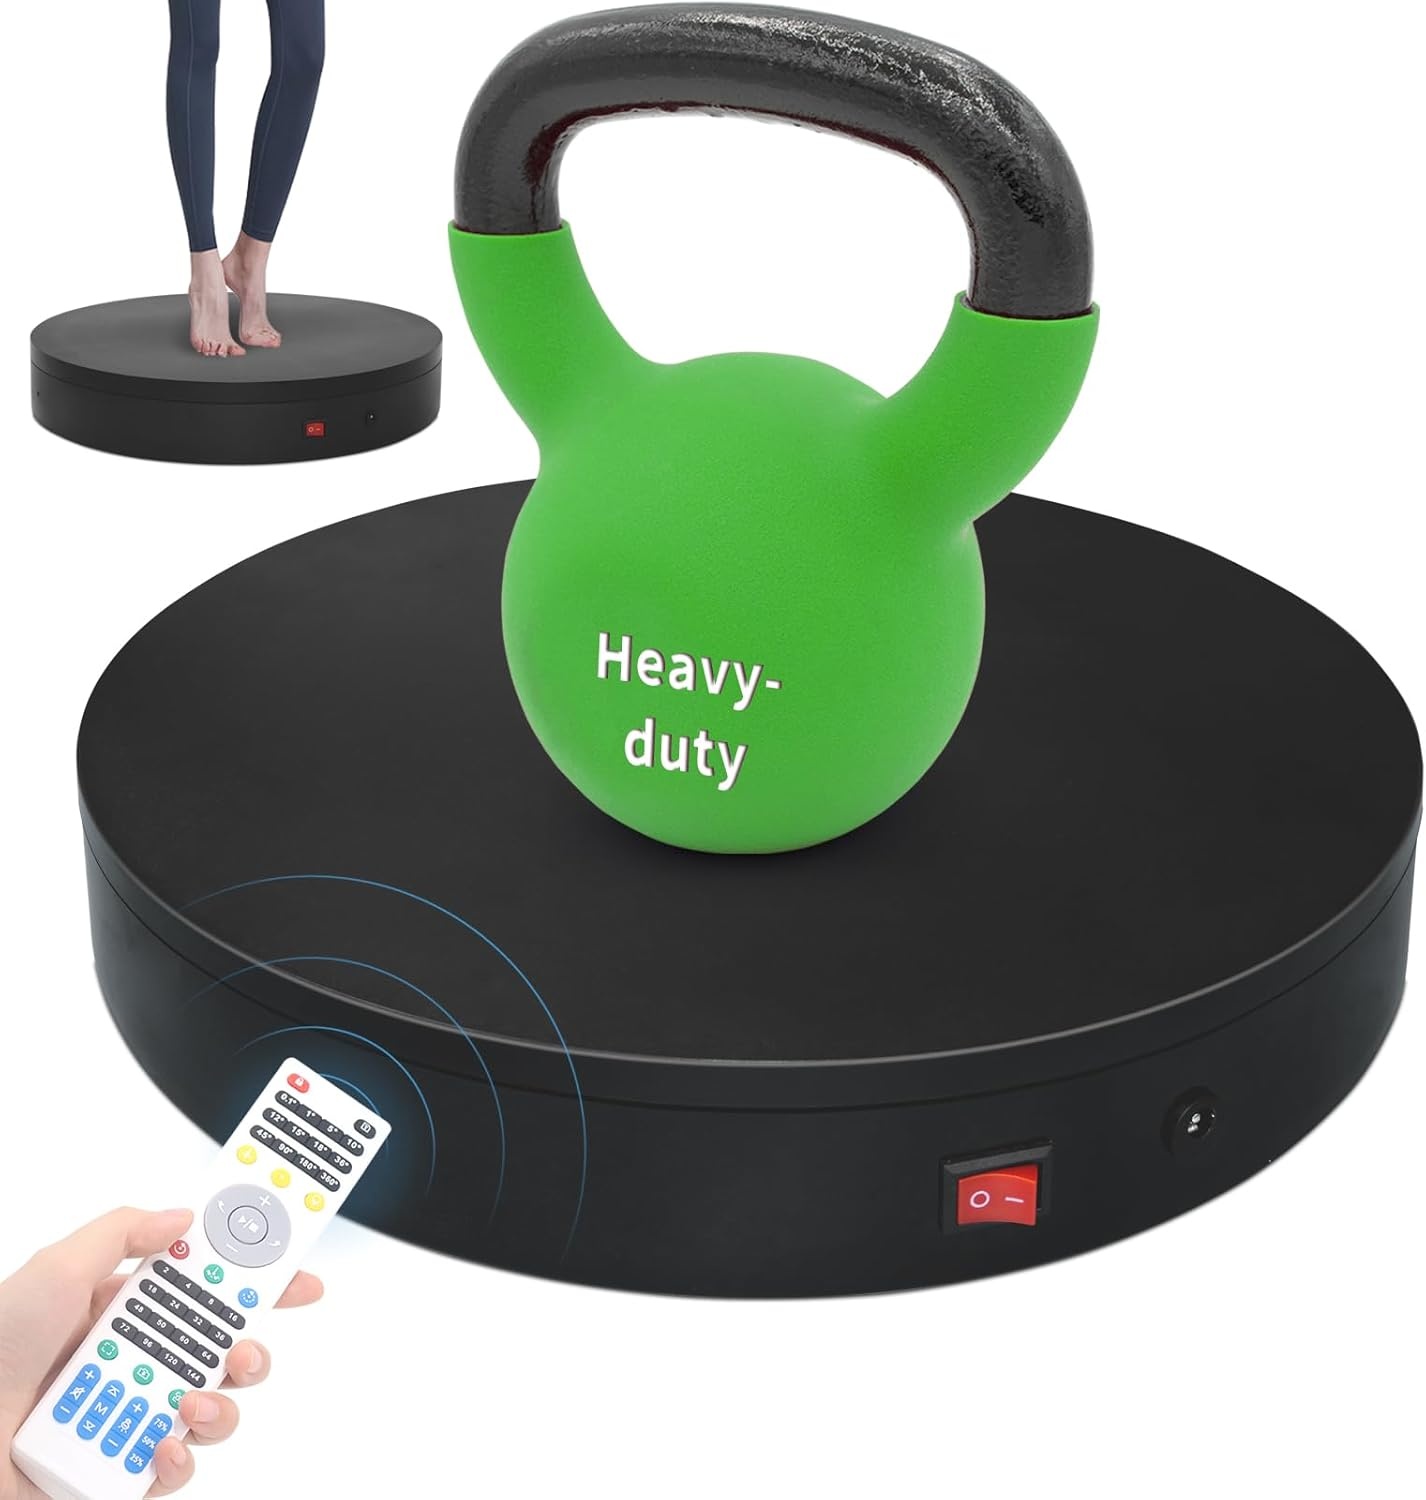
12.6In Remote Motorized Electric Turntable Rotating Display Stand Rotating Platform Photography Turntable motorized lazy susan base giratoria para for Photography,3D Scanner,(Load Range:88~300lbs)
Overview Color : Black Brand : ComXim Item Weight : 1.5 Kilograms Finish Type : Aluminum Finish Shape : Round About this item ！NOTE:【Max Load】: Max Loading range is 88~300lbs（40~135kg） - Continuous Rotation Mode: "135kg" max load(No angular positioning required). - Stepped Rotation Mode: "40kg" max load(With positioning accuracy). 【Specifications of this Rotating Platform】Diameter: "32cm/12.6 inches inches." Rotation Speed Range: "Adjustable speed range of 27 to 72 seconds per revolution". Direction: "Supports clockwise and counterclockwise rotation". 【This Rotating platform includes a Professional Flagship Remote Controller】:Precise angle settings and user-friendly combination key design enable support for a wider range of applications. Support: Set the current position as the origin point (used in conjunction with the "Return to Origin" button). Support: Save the current settings to the turntable's internal flash. More versatile angle buttons and mode button combinations provide greater flexibility for various applications 【The motorized turntable Supports five rotation modes】: 【Continuous Rotation Mode】for Live Video Show.【Single-Step Mode】for Product Display and Live Demonstration.【Repeated Step Mode】 for Automated Product Display .【Multi-step Within One Circle Mode】for 360-Degree Multi-Angle Photography and 3D Scanning. 【Pendulum (Swing) Mode】 for Automatic Multi-Angle Front-and-Back Product Display. The intelligent multi-step within one circle mode makes shooting more streamlined and automated 【Excellent Structural Design】 The Photography Turntable is equipped with a flat thrust bearing inside, enabling it to support heavier loads. It features a high-precision reduction stepper motor (a type of brushless motor), offering high torque, long lifespan, stable rotation, quiet operation, and reliable performance. 【The Photography Turntable Application Scenarios】Widely used for 3D scanning, body scanning and modeling, product display, video shooting, product photography, 360-degree photography, and large-scale product displays both in-store and online, such as clothing mannequins, Christmas trees, digital products, and household items. A High-Precision Photography Turntable supporting Multi-step Within One Circle Mode enables effortless automatic multi-angle capture.​​ 【Power Adapter】The adapter input is AC 100~240V, and the output is DC 15.5V/1.2A. US Standard Plug. UL-certified power adapter. This electric turntable has passed the US FCC certification, EU CE and ROHS certification.
Brand: ComXim
Category: Cameras & Optics > Photography > Lighting & Studio > Studio Stands & Mounts > Tabletop Stands